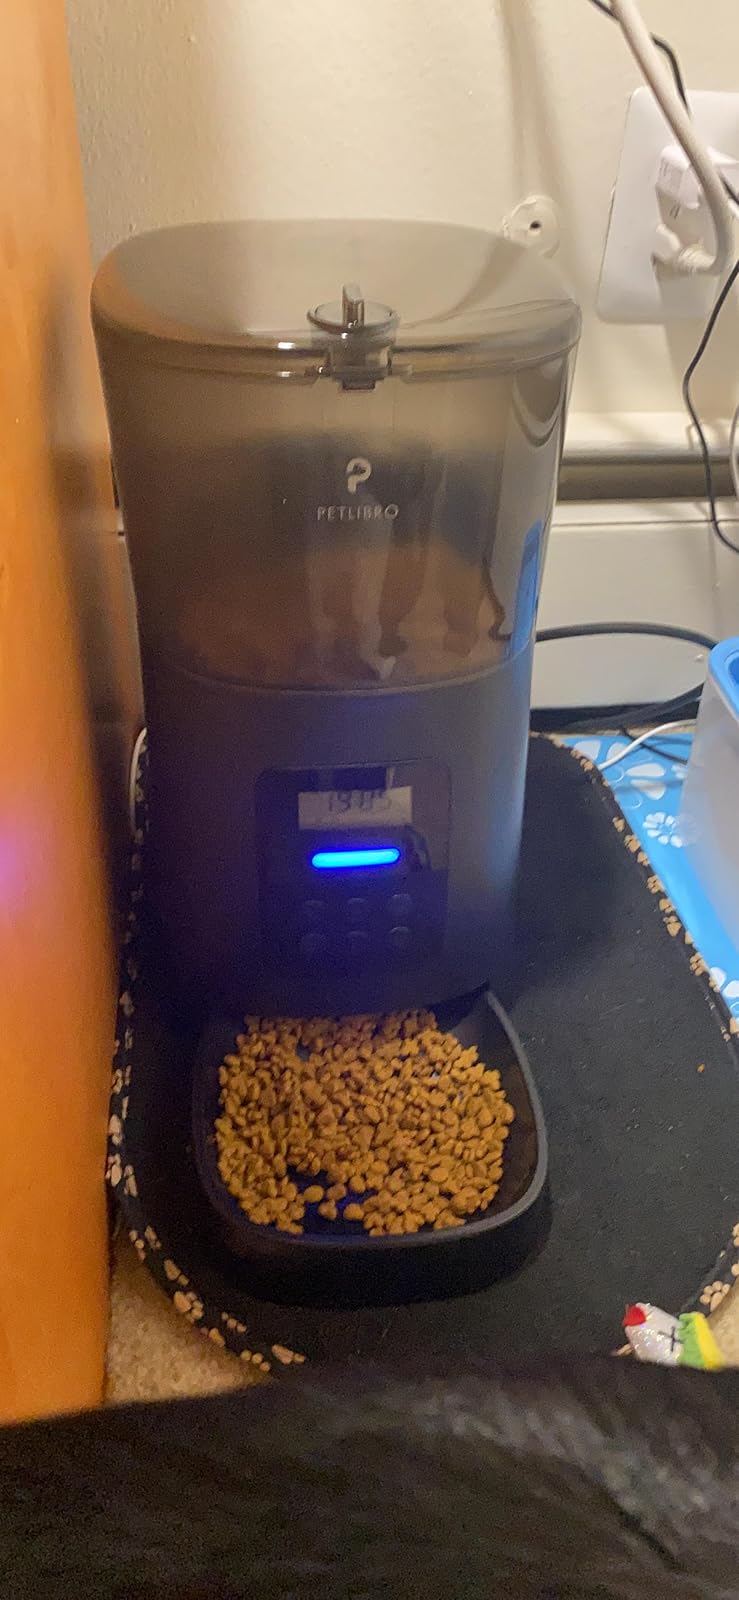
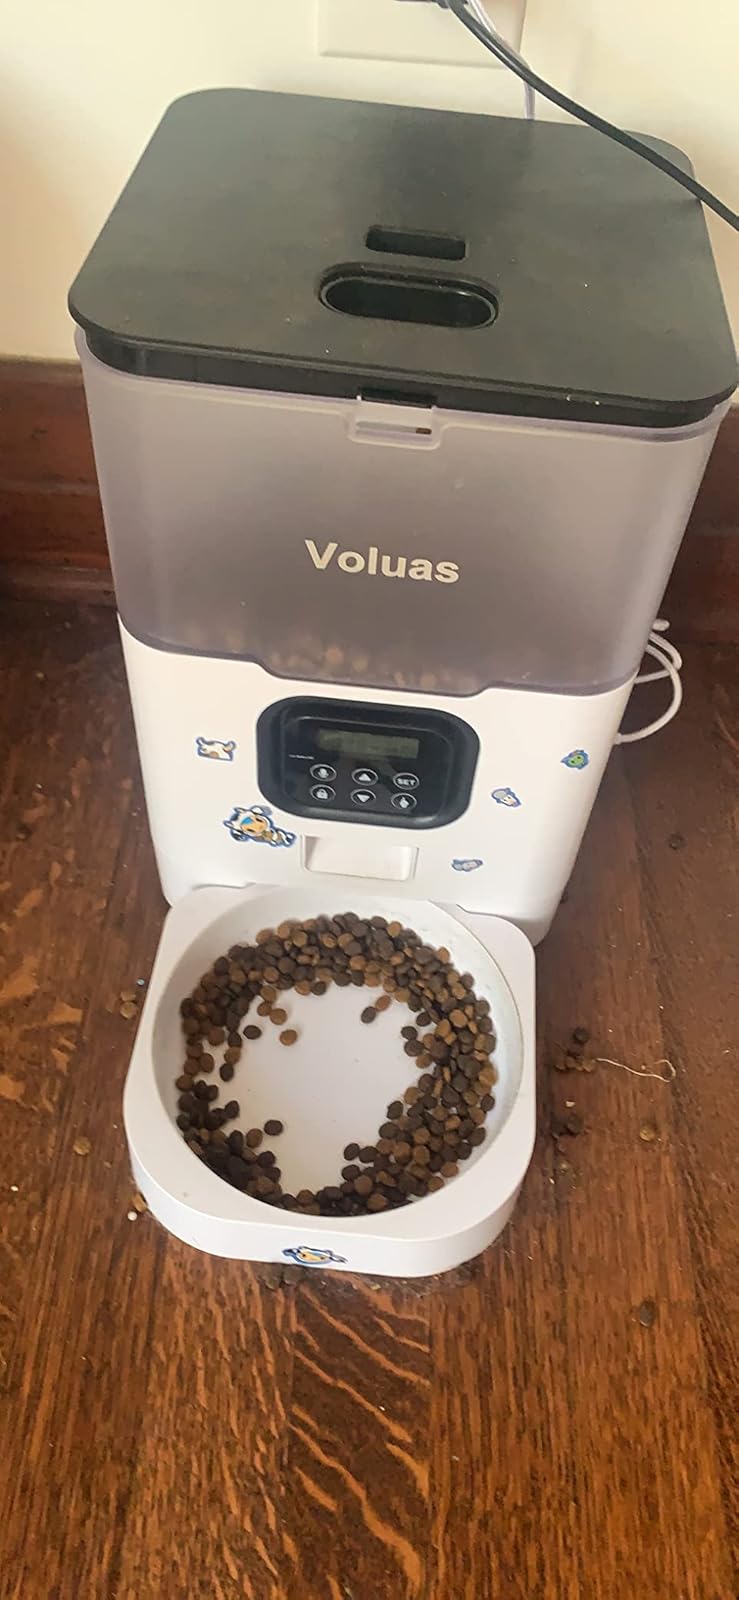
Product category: items_feeder
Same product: no